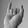
ASL letter: I